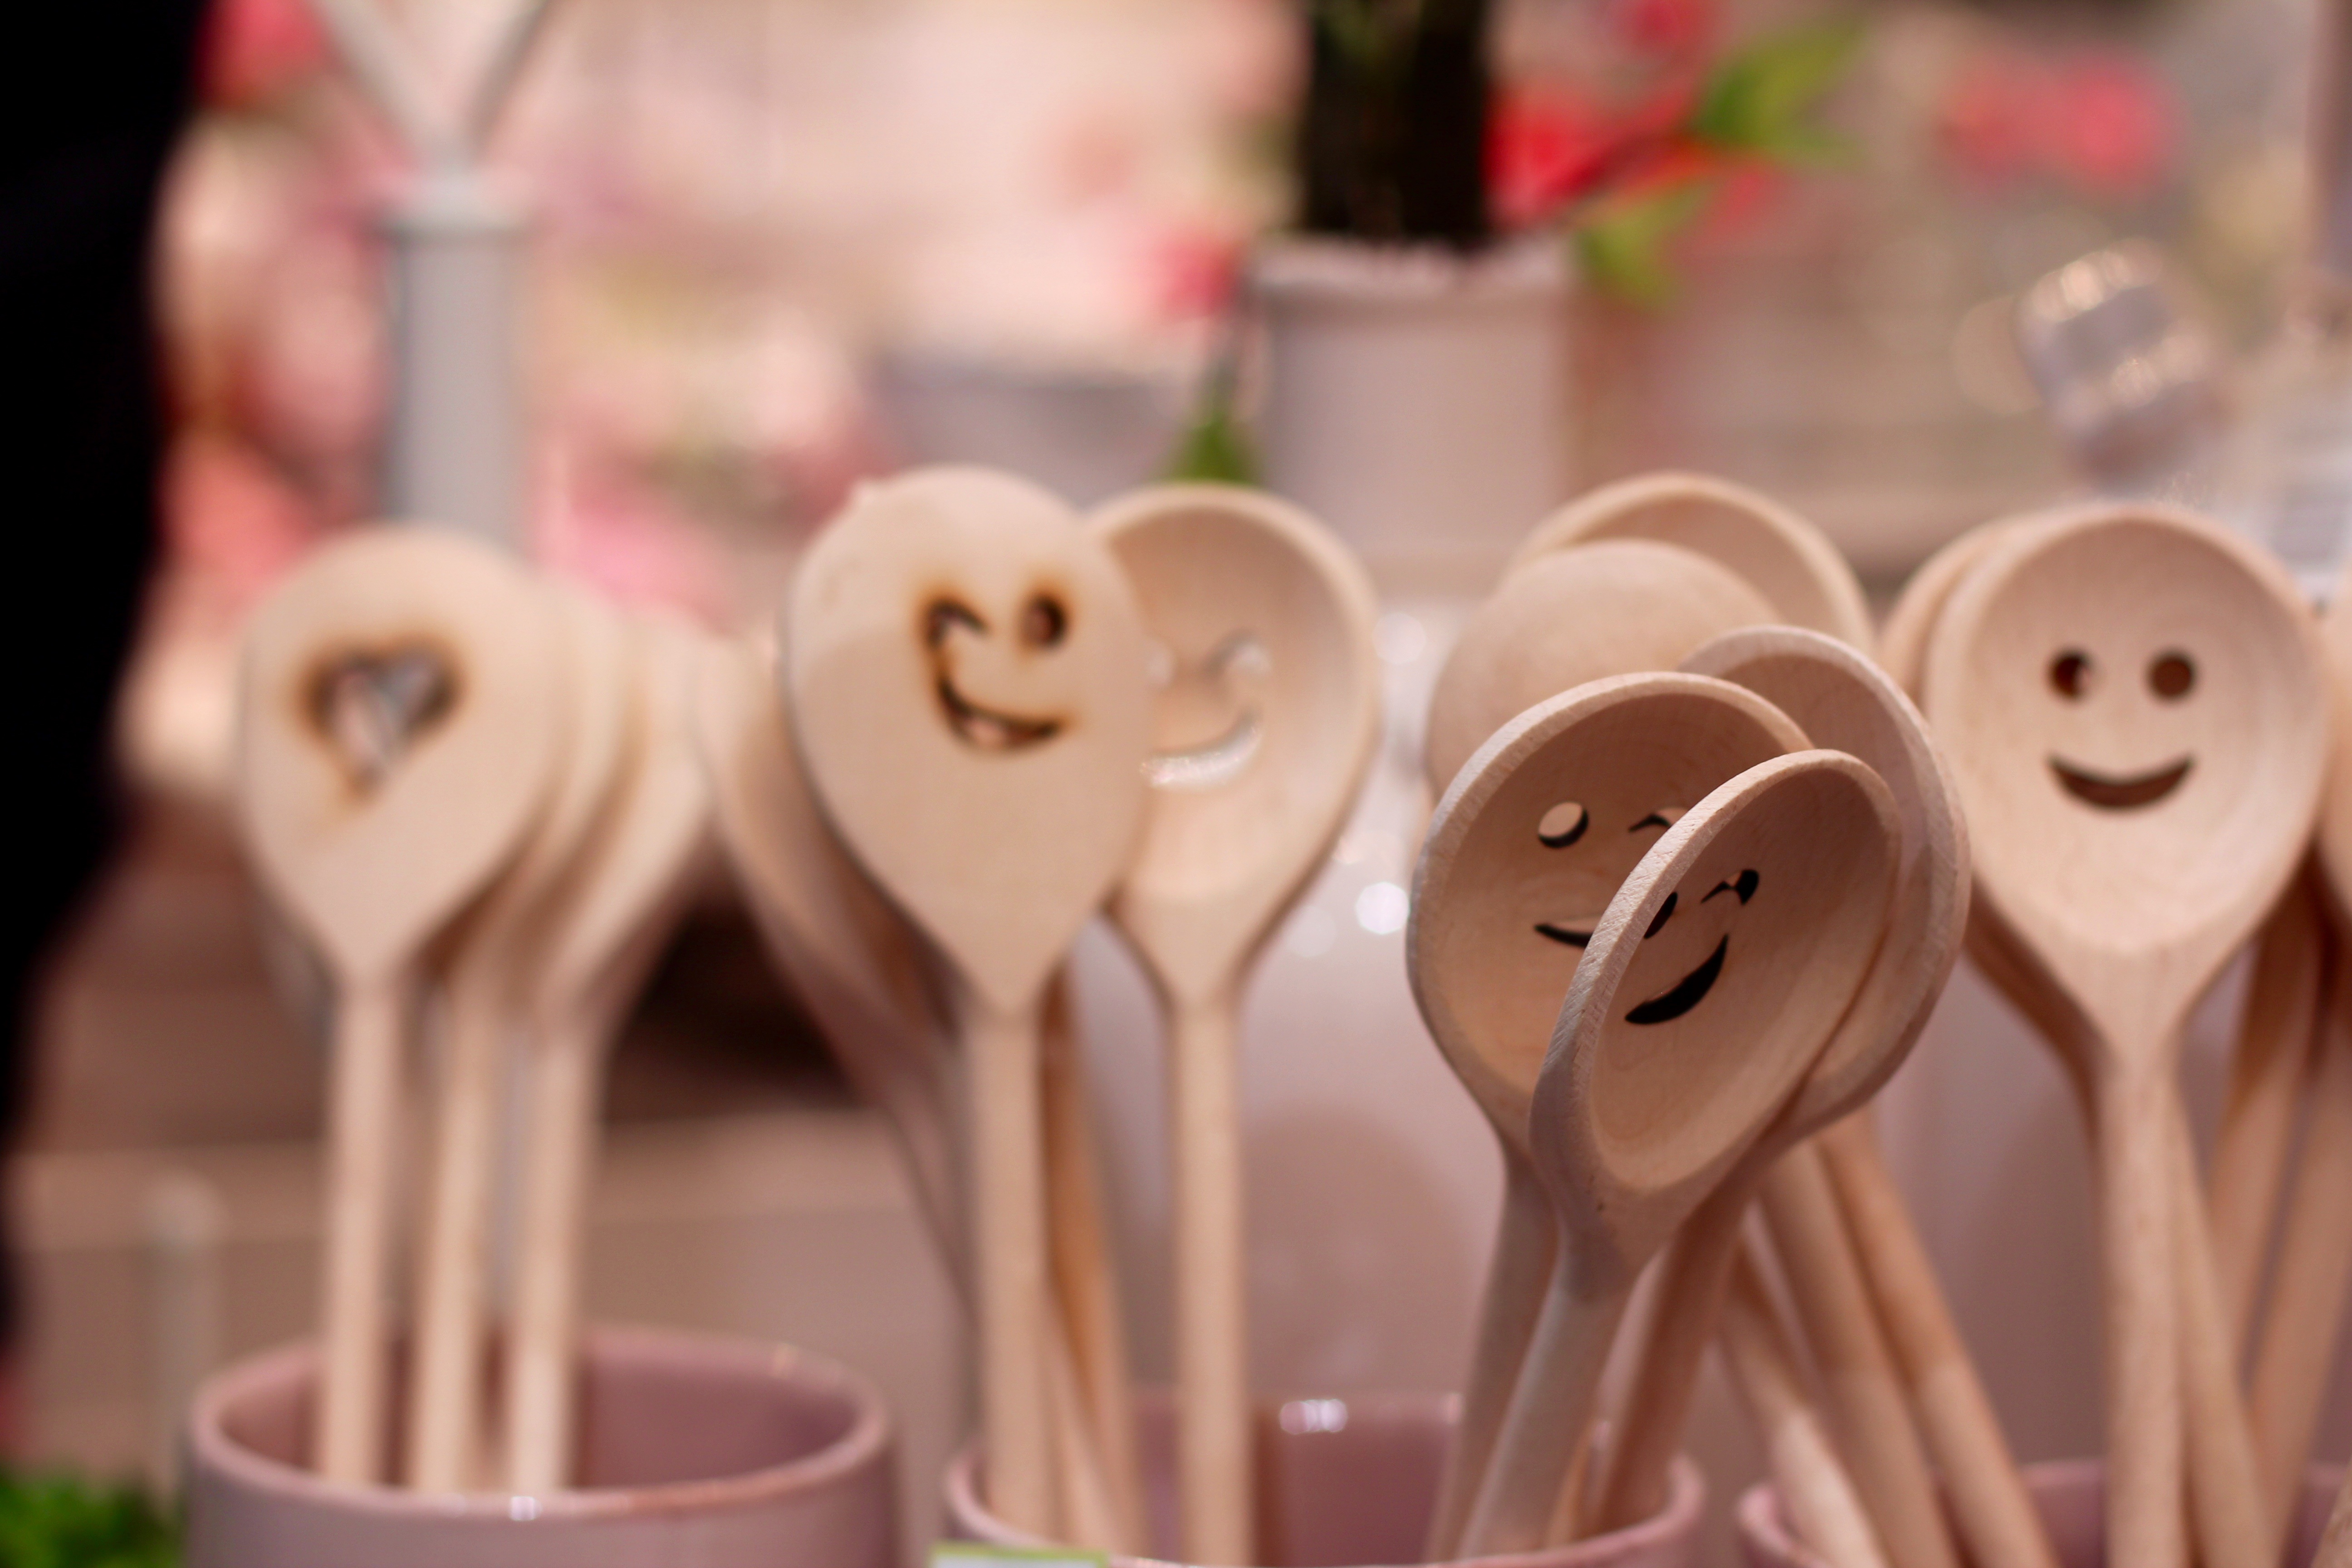
hand, pink, close, dessert, spoon, laugh, cheerful, face, sweetness, flavor, wooden spoon, sense, hearty laugh